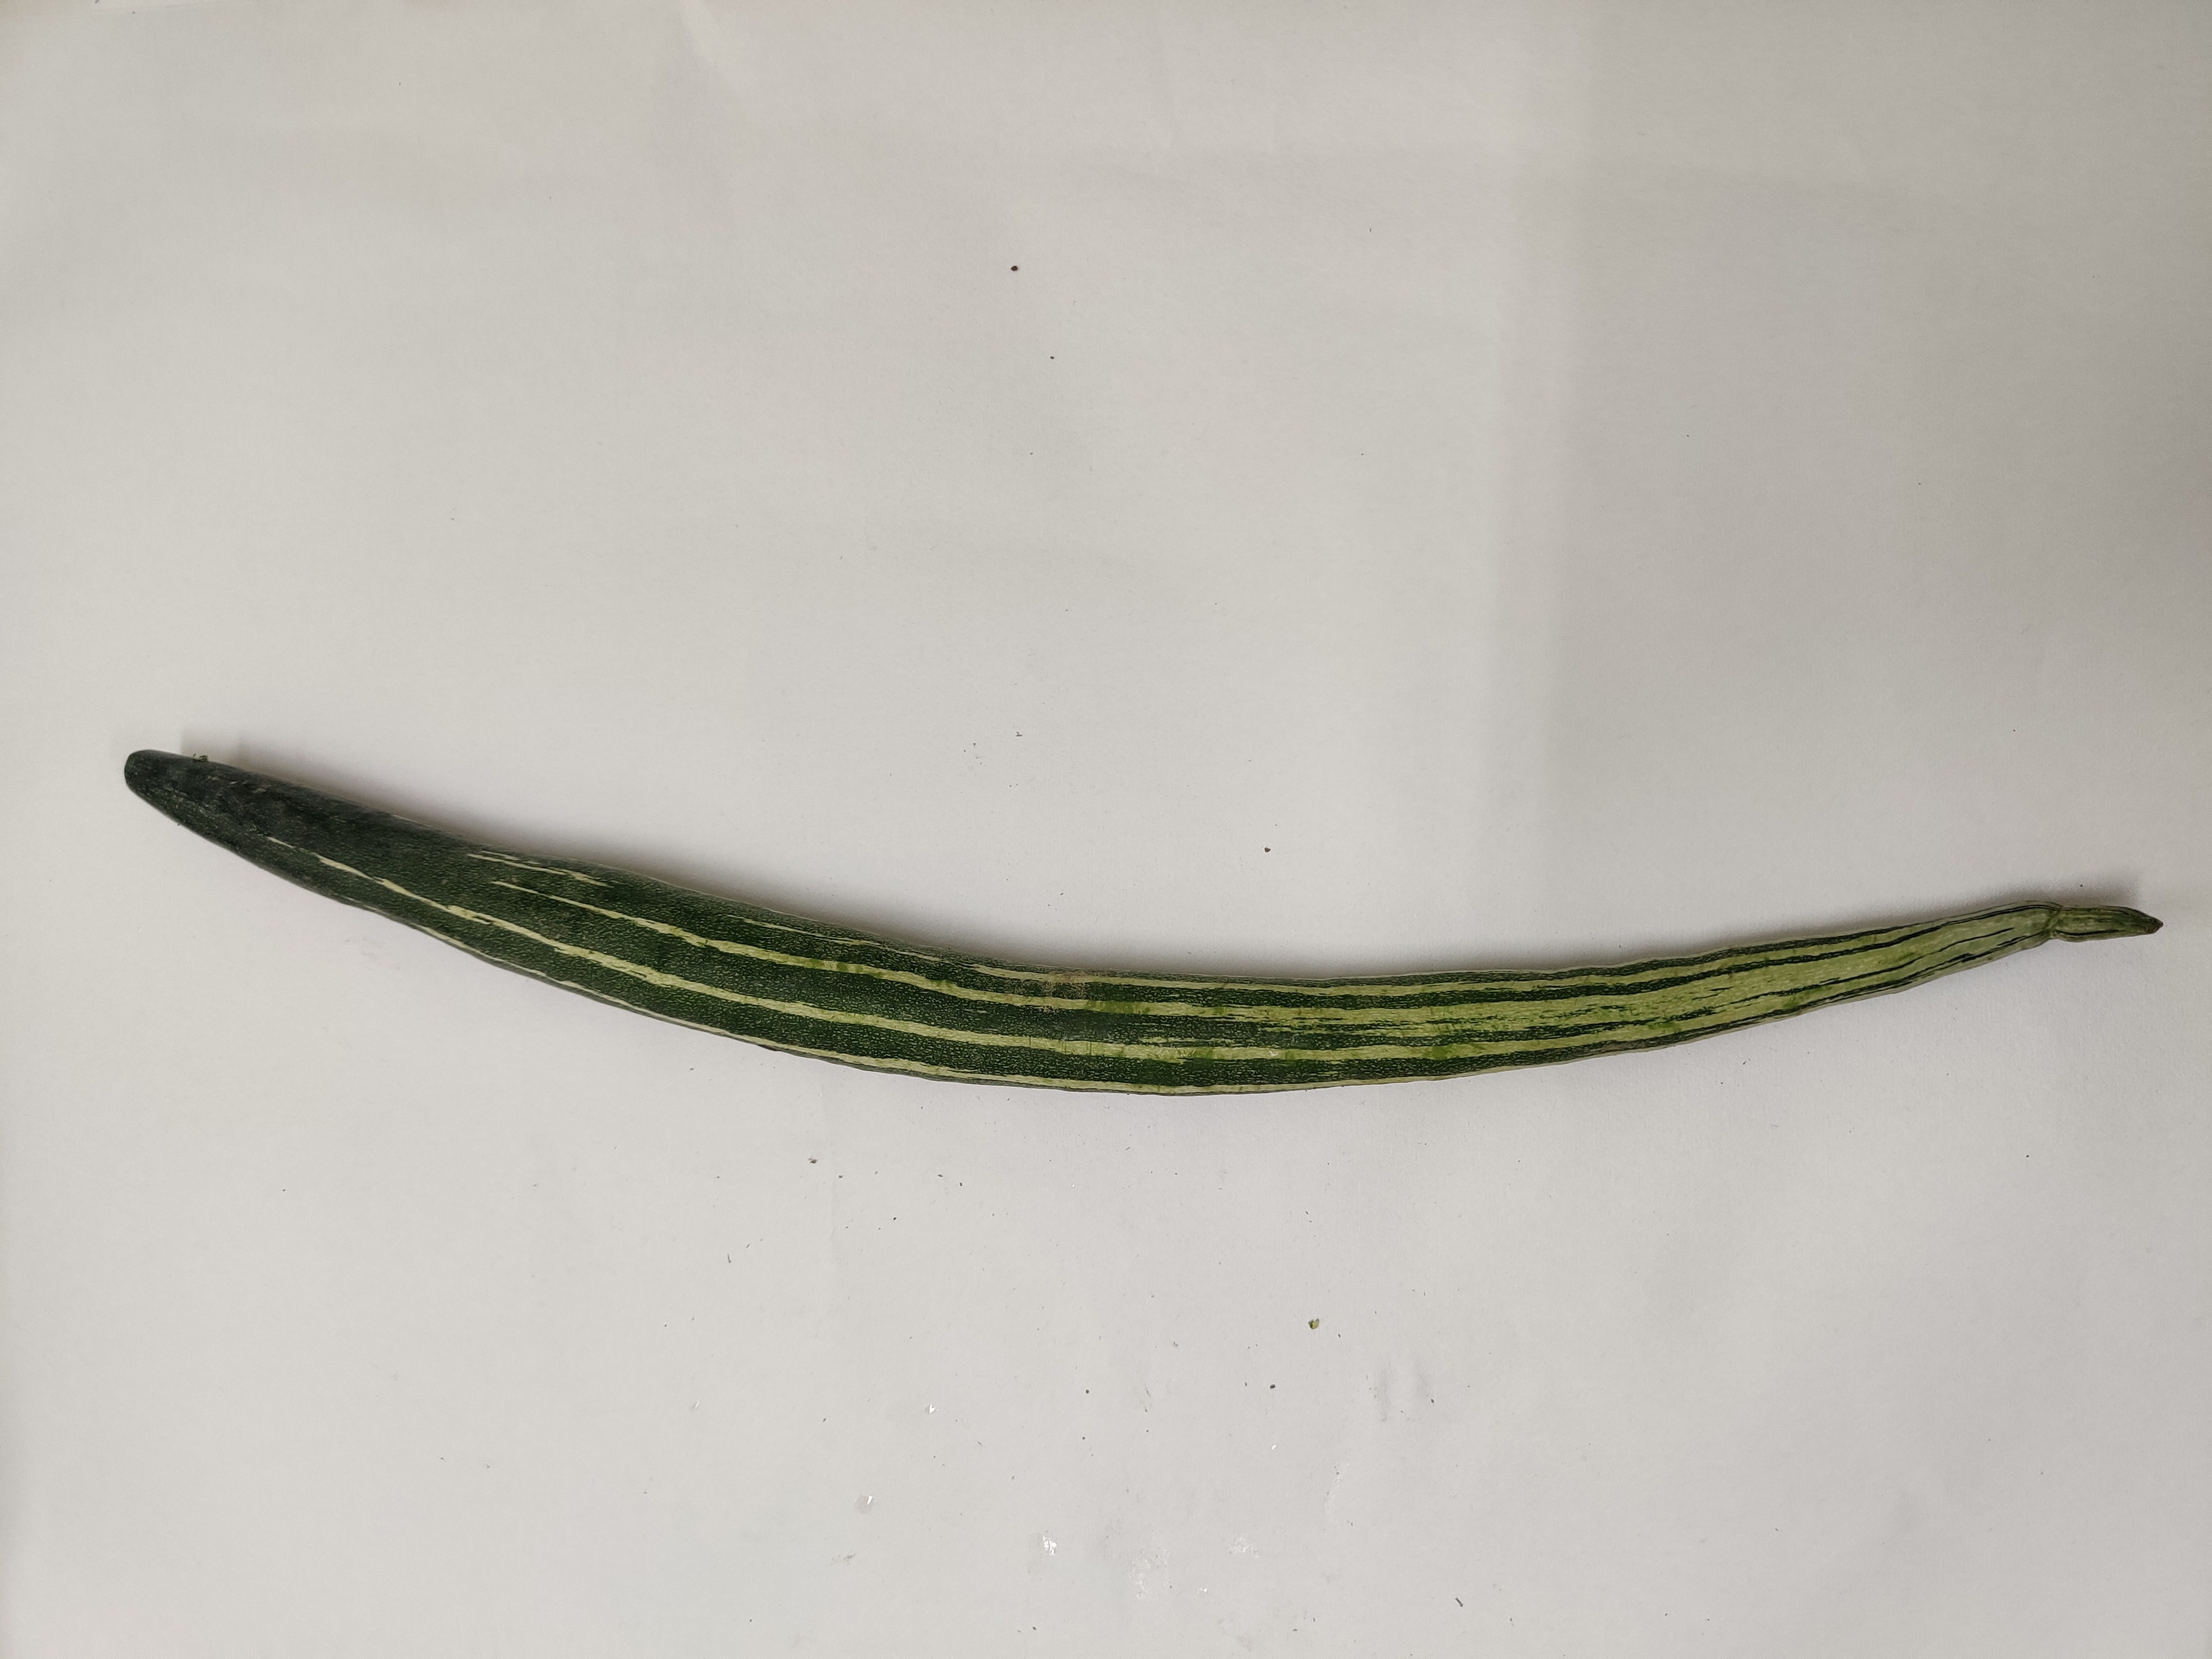
Crop: Snake Gourd
Condition: Fresh